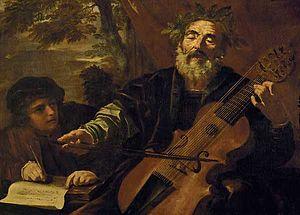
Le lirone est la taille des instruments de la famille de la lira, populaire à la fin du XVIᵉ et au début du XVIIᵉ siècle. C'est un instrument à cordes frottées, pourvu de 9 à 16 cordes en boyau et une touche avec frettes. Pour en jouer, l'instrument est maintenu entre les jambes à la manière d'un violoncelle ou de la viole de gambe.